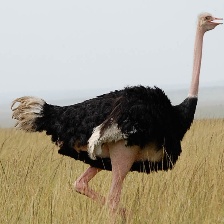
Species: OSTRICH
Scientific name: STRUTHIO CAMELUS